Pilliga forest

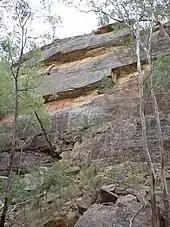
Dandry Creek Gorge in the south of the Pilliga

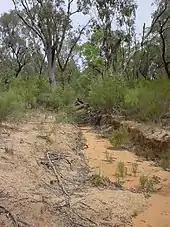
Typical sandy creek in the Pilliga

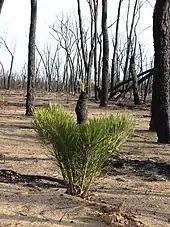
Many plants are adapted to fire

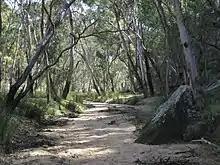
Creek in Dandry Gorge

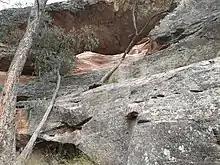
The Sandstone Caves, Pilliga Nature Reserve

The Pilliga Forest, sometimes known as the Pilliga Scrub, constitute over 5,000 km of semi-arid woodland in temperate north-central New South Wales, Australia. It is the largest such continuous remnant in the state. The forest is located near the towns of Baradine and Narrabri and the villages of Pilliga and Gwabegar.